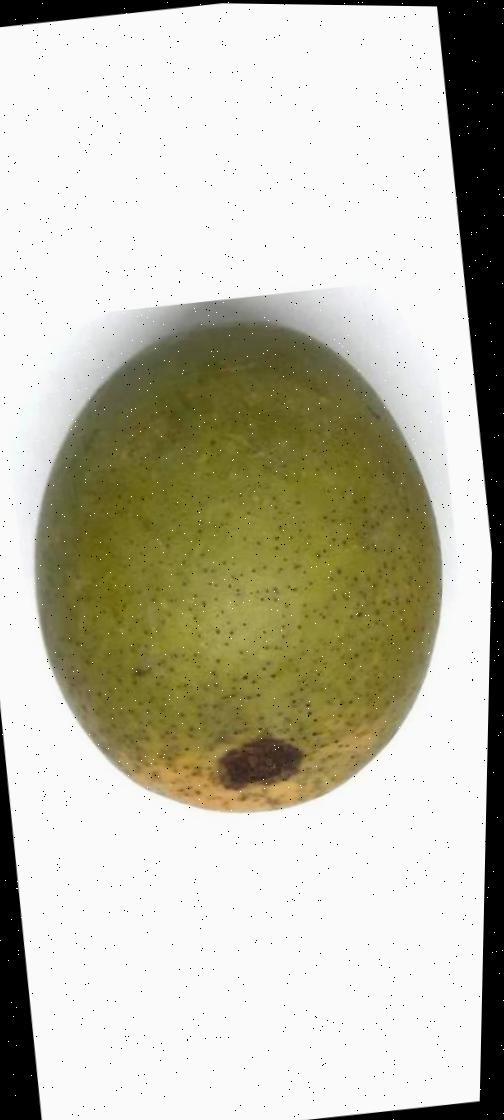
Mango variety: Himsagor